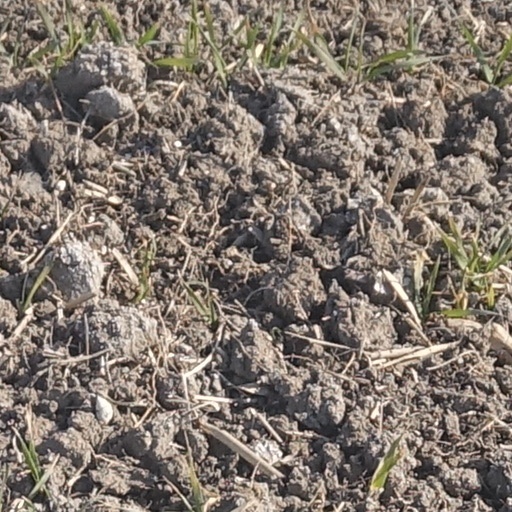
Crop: wheat